John I of Castile

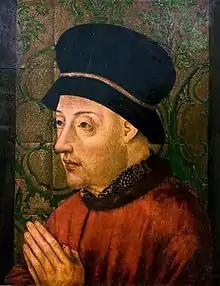
João I (John I of Portugal)

In Lisbon, Alvaro Pais proposed that he and Leonor marry and hold the regency together, but Leonor declined; upon the news of the coming of the Castilian king, the Master of Aviz was elected Regent and Defender of the Realm on 16 December 1383, as an advocate for the rights of the queen's son, the Infante Juan. The distinguished jurist João das Regras was appointed as chancellor and the brilliant general Nuno Álvares Pereira as constable; immediately England was requested to intervene. The Master of Aviz tried to besiege Leonor at Alenquer but fled to Santarém to prepare the defence of Lisbon. In Santarém, Leonor proceeded to raise an army and sought help from John I of Castile, who decided to take command of the situation in Portugal, and left a Regency Council consisting of the Marquis of Villena, the Archbishop of Toledo and the Steward of the King to rule Castile in his absence. In January 1384 he began the journey to Santarém with Beatrice to answer the call of the Queen Regent to restore order in Portugal. On 13 January King John I and Queen Beatrice obtained the waiver of the rule and the government in their favour, which caused many knights and castle lords to submit and swear allegiance to the royal couple. Since Leonor had conspired against John the Infante, she was sent to the monastery of Tordesillas. This served the purposes of the Master of Aviz to justify his leading the revolt; he had violated the oath he swore at the Treaty of Salvaterra de Magos.